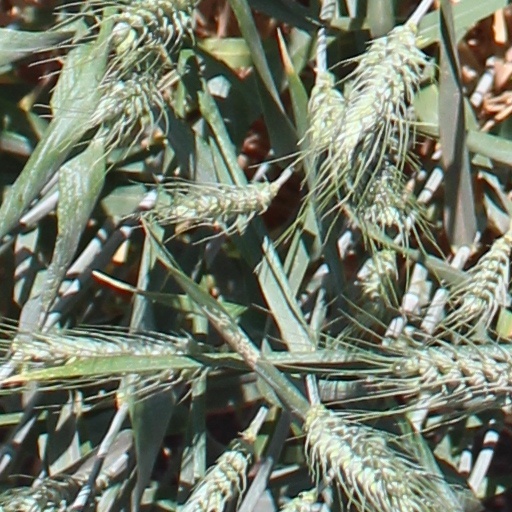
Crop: wheat